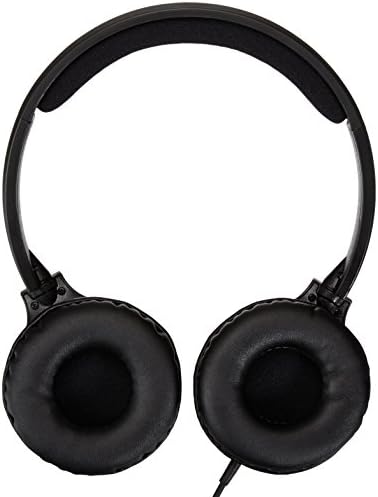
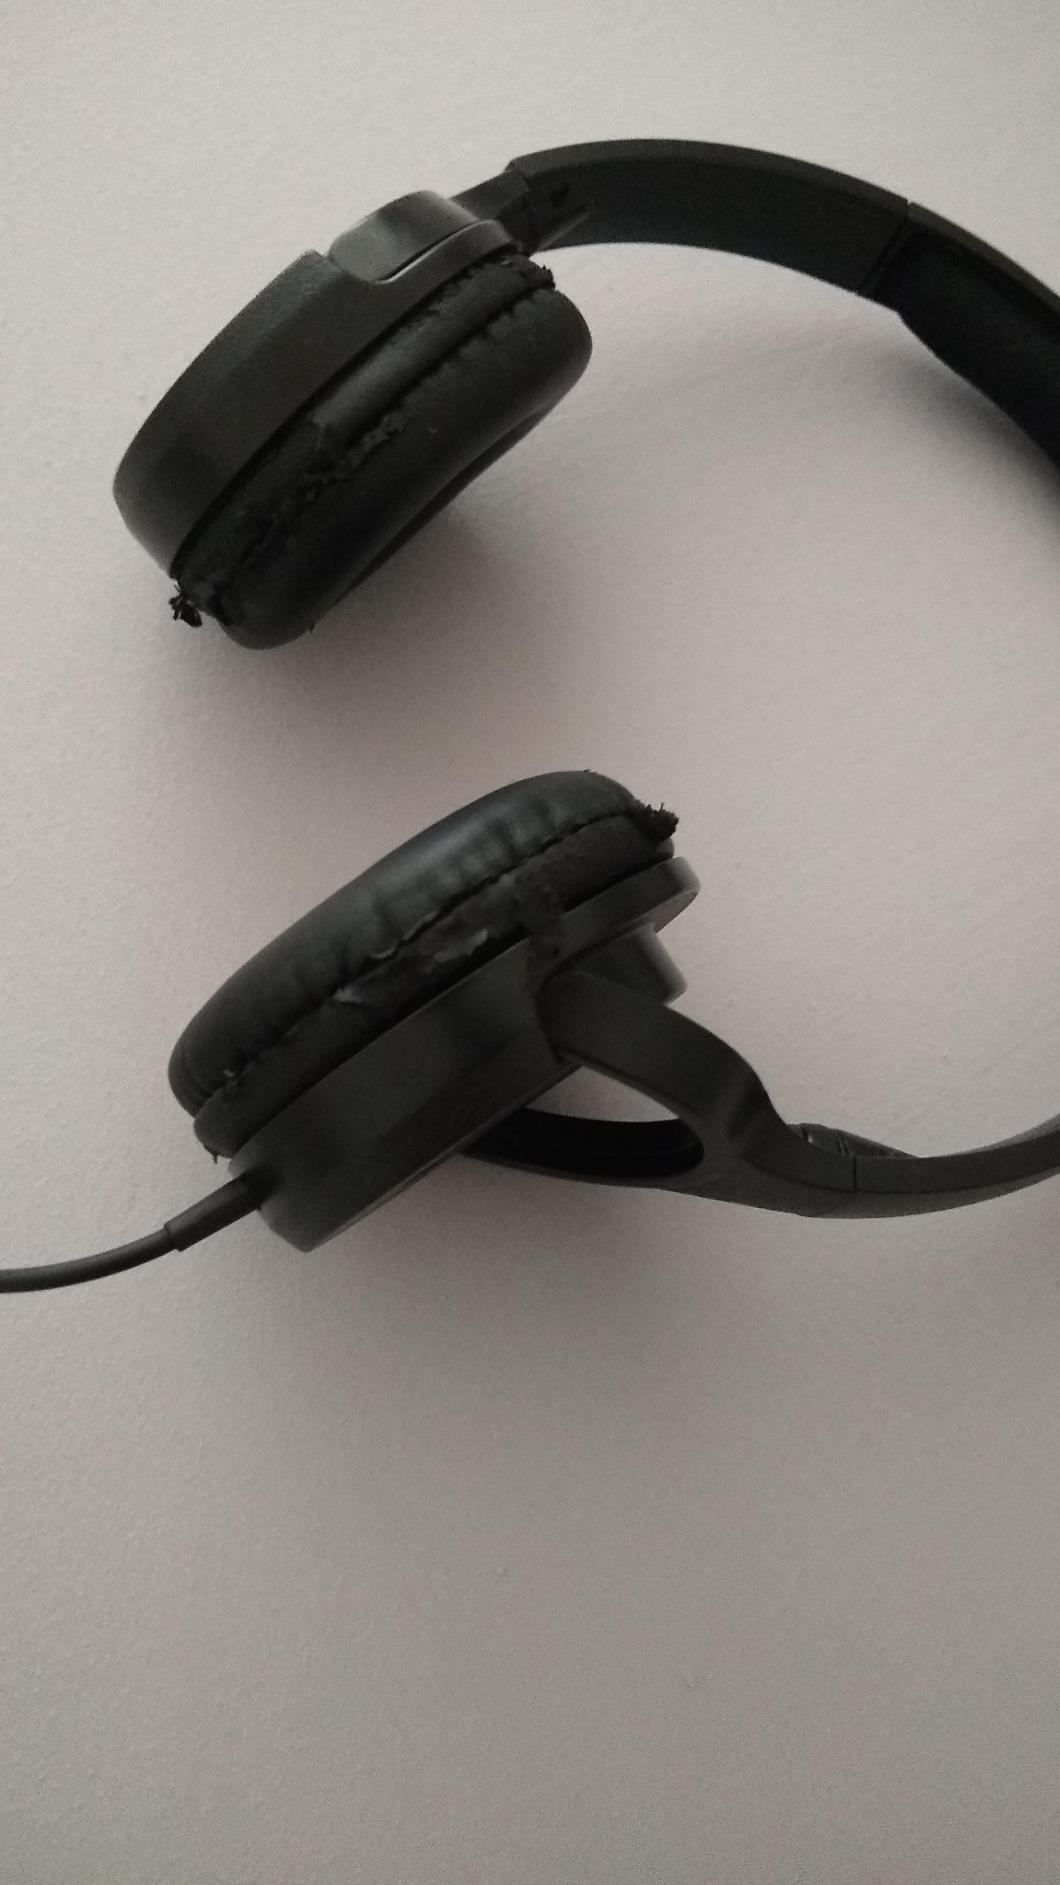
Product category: headphones
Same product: yes